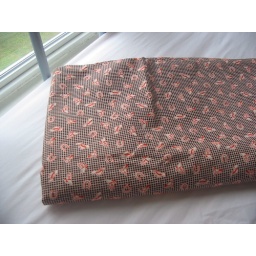
4 7/8 yards by 44&amp;quot; Vintage print on brown background with white checks